Manor house

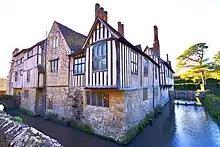
Ightham Mote, a 14th-century moated manor house in Kent, England

Before around 1600, larger houses were usually fortified, generally for true defensive purposes but increasingly, as the kingdom became internally more peaceable after the Wars of the Roses, as a form of status symbol, reflecting the position of their owners as having been worthy to receive royal licence to crenellate. The Tudor period (16th century) of stability in England saw the building of the first of the unfortified great houses, for example Sutton Place in Surrey, circa 1521.